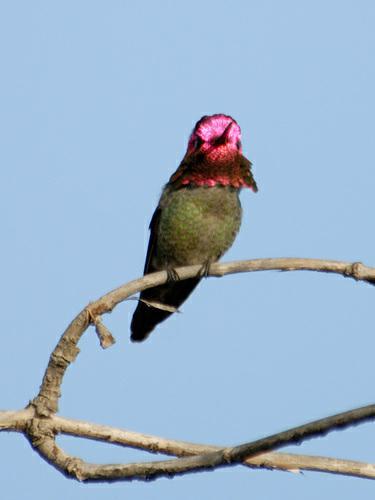
A photo of a anna hummingbird